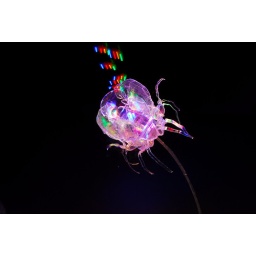
Plastic water bottle flower by Rod Pujante &amp;quot;Playa Moth&amp;quot;.